Ministry of Transportation (Ontario)

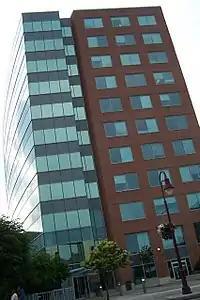
Ministry of Transportation Headquarters in St. Catharines

Become a Transportation Enforcement Officer